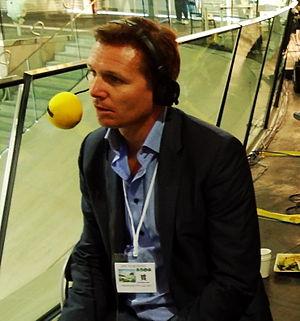
Strictly Come Dancing est une émission de télévision britannique. Dans chaque saison, chaque célébrité est associée à un professionnel de la danse et doit, chaque semaine, s'entrainer pour montrer le résultat devant le jury et le public.
Roger Anthony Black, né le 31 mars 1966 à Portsmouth en Angleterre, est un athlète britannique, pratiquant le 400 mètres.